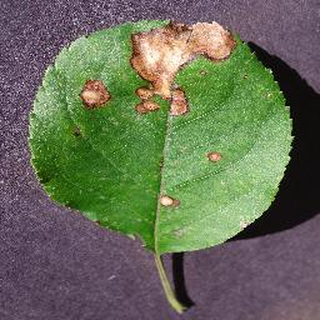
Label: apple_black_rot